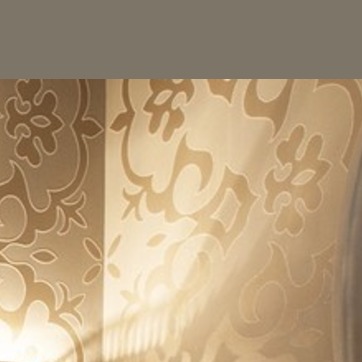
Material: wallpaper